Wolsey Shale

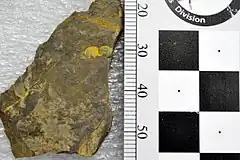
Fossils from the Wolsey Shale

The Wolsey Shale is a geologic formation in Montana. It preserves fossils dating back to the Cambrian period.